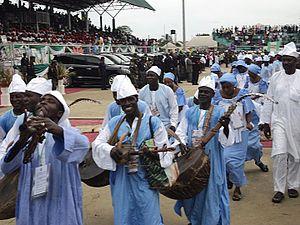
Borno est un État du nord-est du Nigeria, à la frontière du Tchad et du Niger. Son nom vient de celui du royaume du Bornou qui a dominé la région du XIVᵉ siècle à la colonisation britannique. L'État est la cible principale de l'insurrection islamique du groupe Boko Haram.